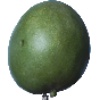
Label: mango